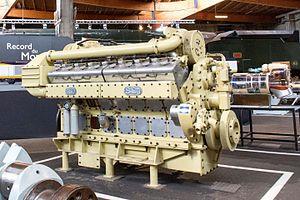
Moteur SACM AGO V16 ESHR des CC 72000.